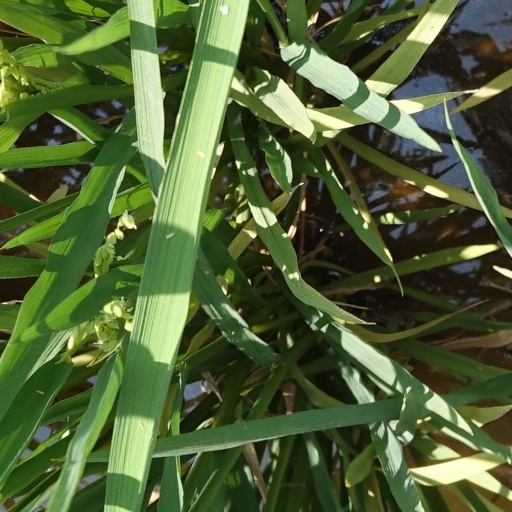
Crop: rice